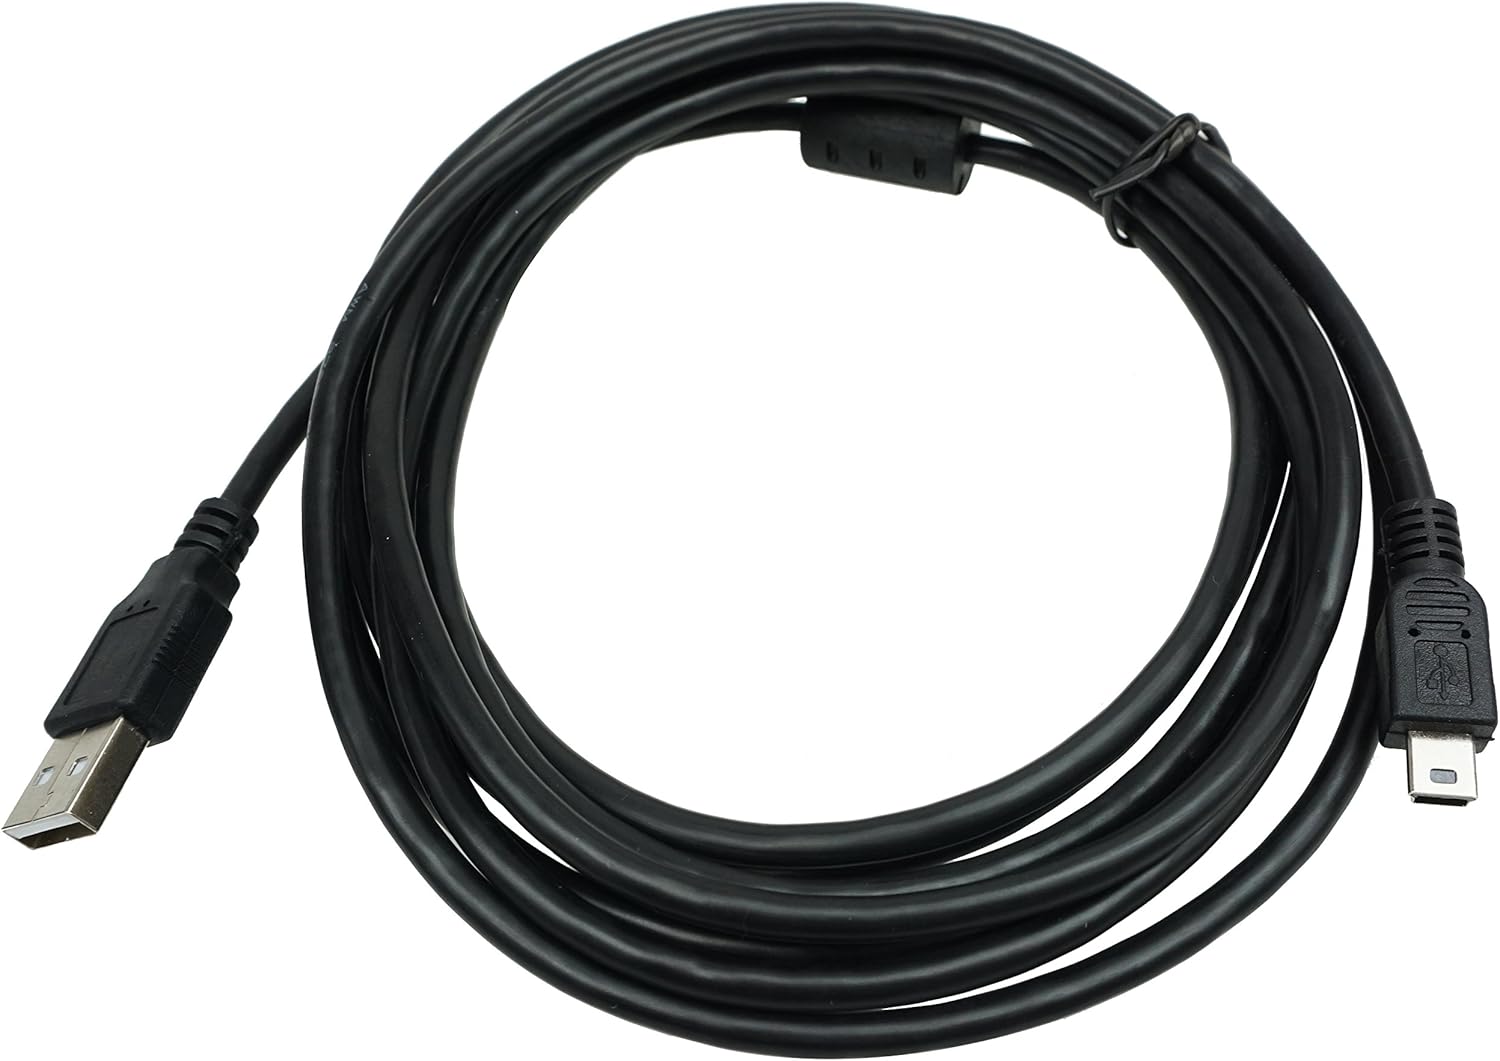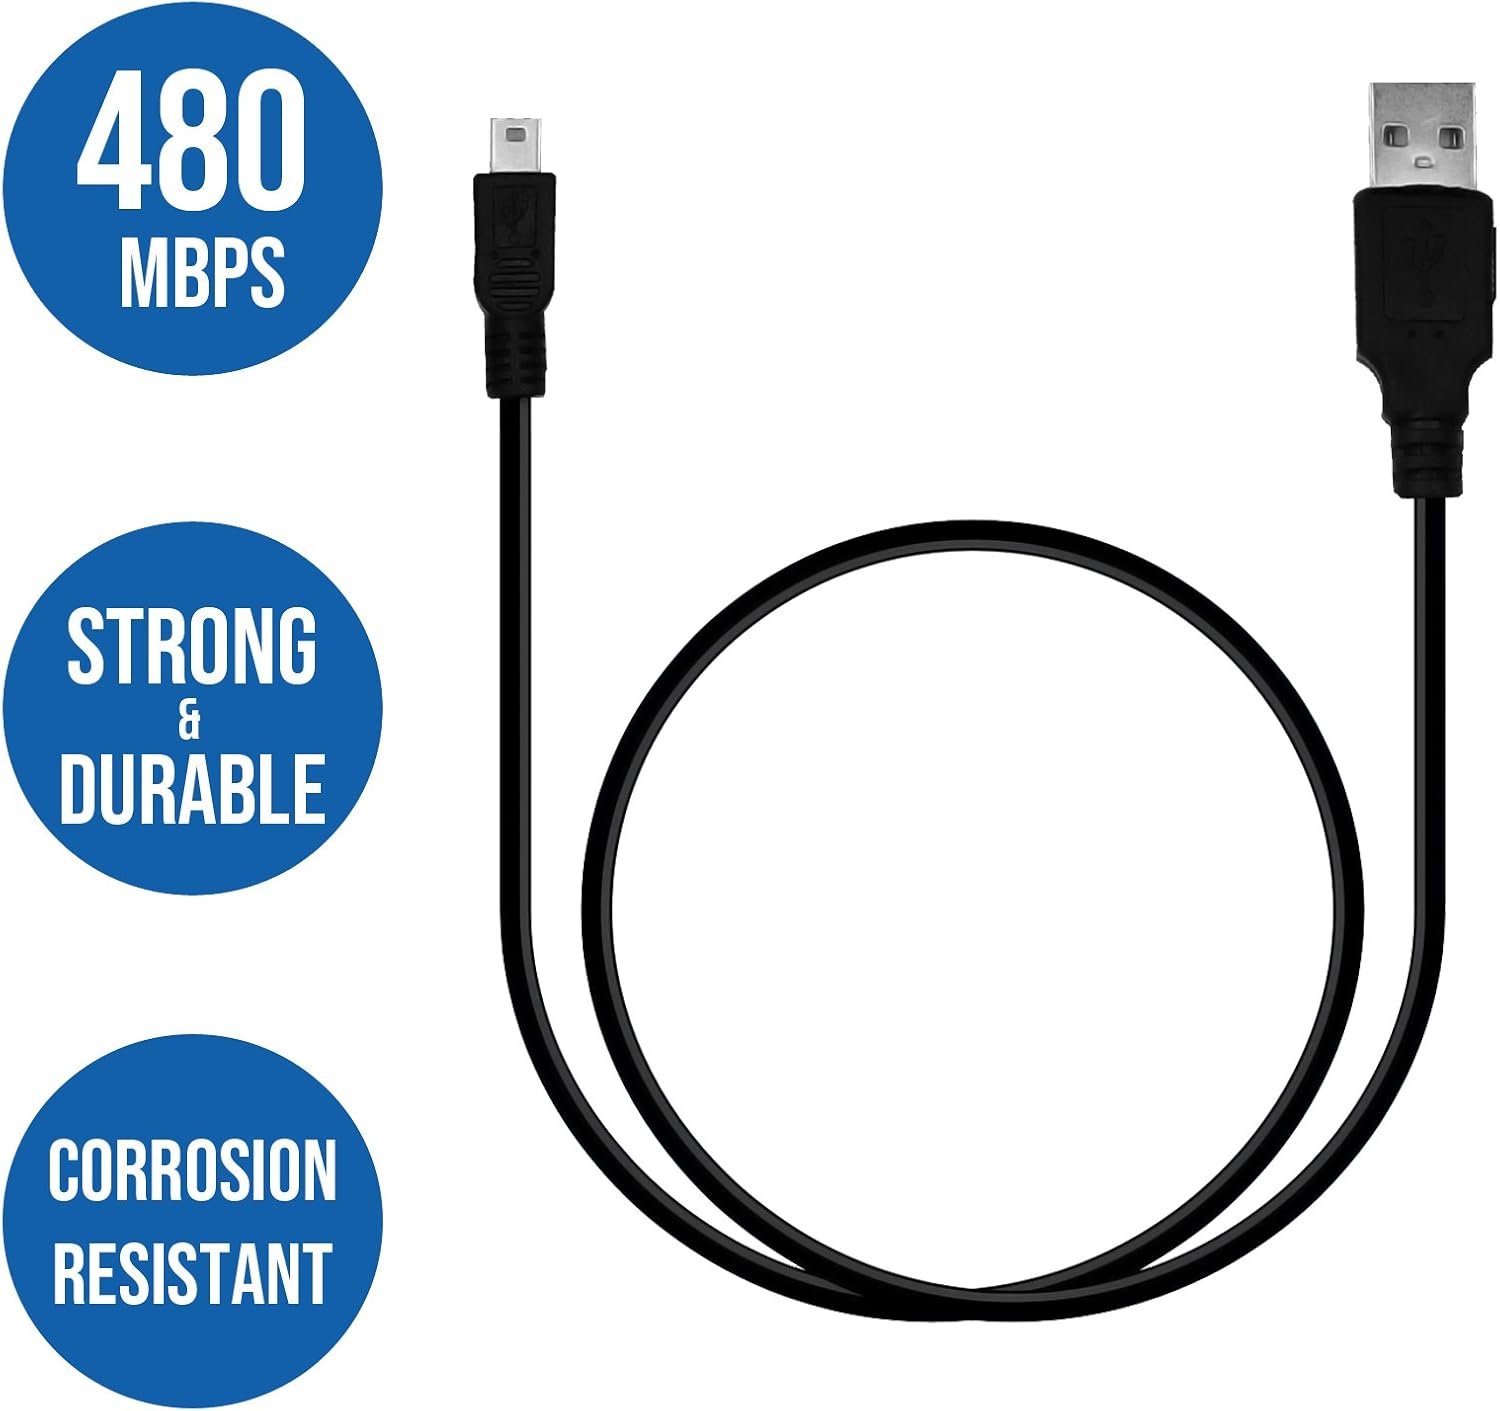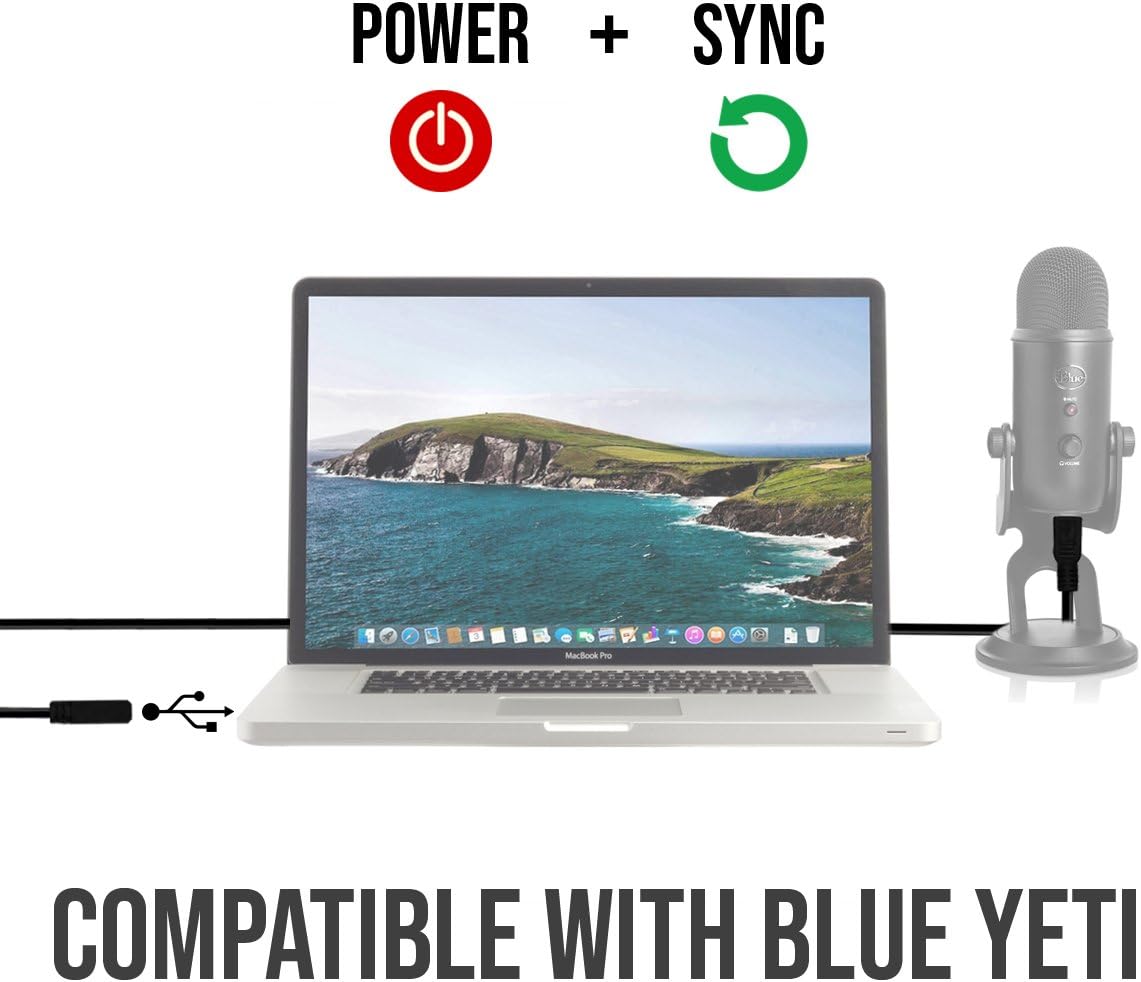
CamDesign USB Cable 2.0 A-Male to Mini-B USB (6FT) Compatible with Blue Yeti,Yeti Pro,Blue Broadcaster,Blue Nessie,Blue Snowball,Blue Snowflake Microphones for Recording/Broadcasting/Gaming/Singing
Category: Computers
Features: -USB 2.0 Type A 4-pin male to Type B Mini 5-Pin male -Transfer rates up to 480Mbps depending on USB version -Make plug-and-play connections with Microphones Yeti USB Recording Microphone Mic, cellular phones, MP3 players, digital cameras, PSP and PDAs -PC and Mac compatible -Connects a peripheral with a 5-pin mini USB port to a USB Hub or USB port on PC/Mac -Compatible with USB specifications 1.0, 1.1, and 2.0 -Charge and sync your mini-USB equipped devices -Convenient and reliable charging from your computer's USB port or charger -Cable length: 6FT / 1.8M for convenient portability -A cost-effective way to maximize the file transfer performance of your MP3 player, PDA, or digital camcorder. -Perfect for connecting Mini USB devices such as Blue Yeti Recording Microphone, Smartphone, GPS, digital camera, or portable hard drive, to your PC or Mac computer for everyday tasks such as charging, data synchronization or file transfers. -Expertly designed and constructed of only top quality materials, the A to Mini B USB 2.0 cable provides pure digital data transfers for sharper, more natural images and sound at higher speeds. Applications: -Compatible with Blue Microphones Yeti USB Recording Microphone Mic. -Transfer images, videos, MP3 files, data between peripherals (digital camera, digital camcorders, MP3 players, PDA and other portable devices) and your laptop or desktop PC by USB port. -Connect your cell phone to your PC/Laptop to access and synchronize your phone book contacts, e-mails, and appointments, change ring tones and background pictures, take advantage of other useful applications.
Features: Convenient & Reliable Charge and Sync - Connects your USB-ready computer or USB hub to a digital camera or other portable device that uses a mini 5-pin connector, such as Blue Yeti Recording Microphone, an MP3 player, PDAs, game controller. Allows you to charge electronic devices such as external hard drives, GPS, PSP, PS3 controller, digital cameras, or camcorders equipped with the USB Mini-B port | Wide Compatibility - Blue Yeti Recording Microphones MIC, Cell Phone, MP3 Player, Tablet, External Hard Drives, PS3 Controller, GoPro Hero 3+, Hero HD, Dash Cam, Zoom Mic, Digital Camera (Sony), Garmin Nuvi Charger Adapter, Sat Navigation, GPS Receiver, Bear Extender, Digital Camcorders, PDAs, and other peripherals that require a Mini-B 5-pin connection | Plug & Play, Super Speed - Supports high speed USB 2.0 transfer rate at up to 480 Mbps, and is backward compliant with full-speed USB 1.1 (12 Mbps) and low-speed USB 1.0 (1.5 Mbps) | Superior Cable Quality - Bare copper conductors, foil & braid shielding provide the mini USB to USB cord maximum conductivity and minimize data loss for sharper, more natural images and sound at higher speeds. Revolutionary 2-in-1 cable for charging power and transferring data simultaneously!